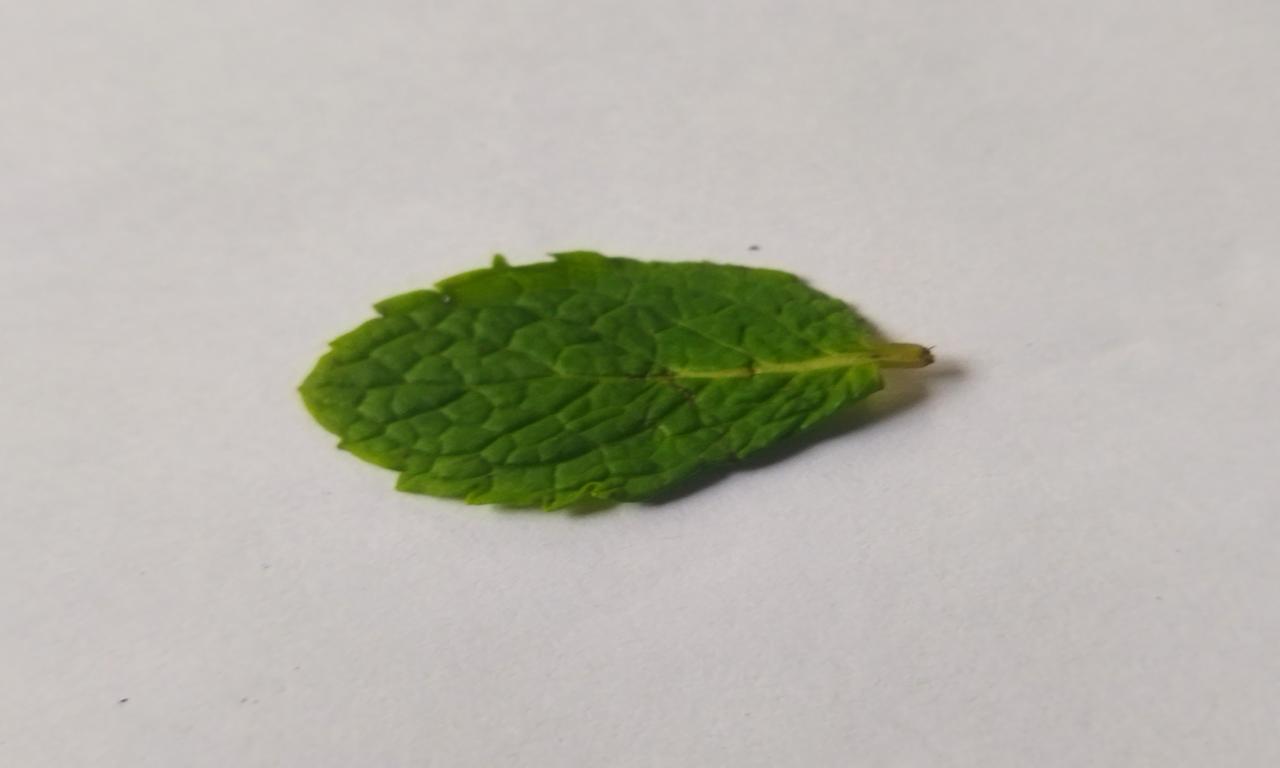
Label: Fresh